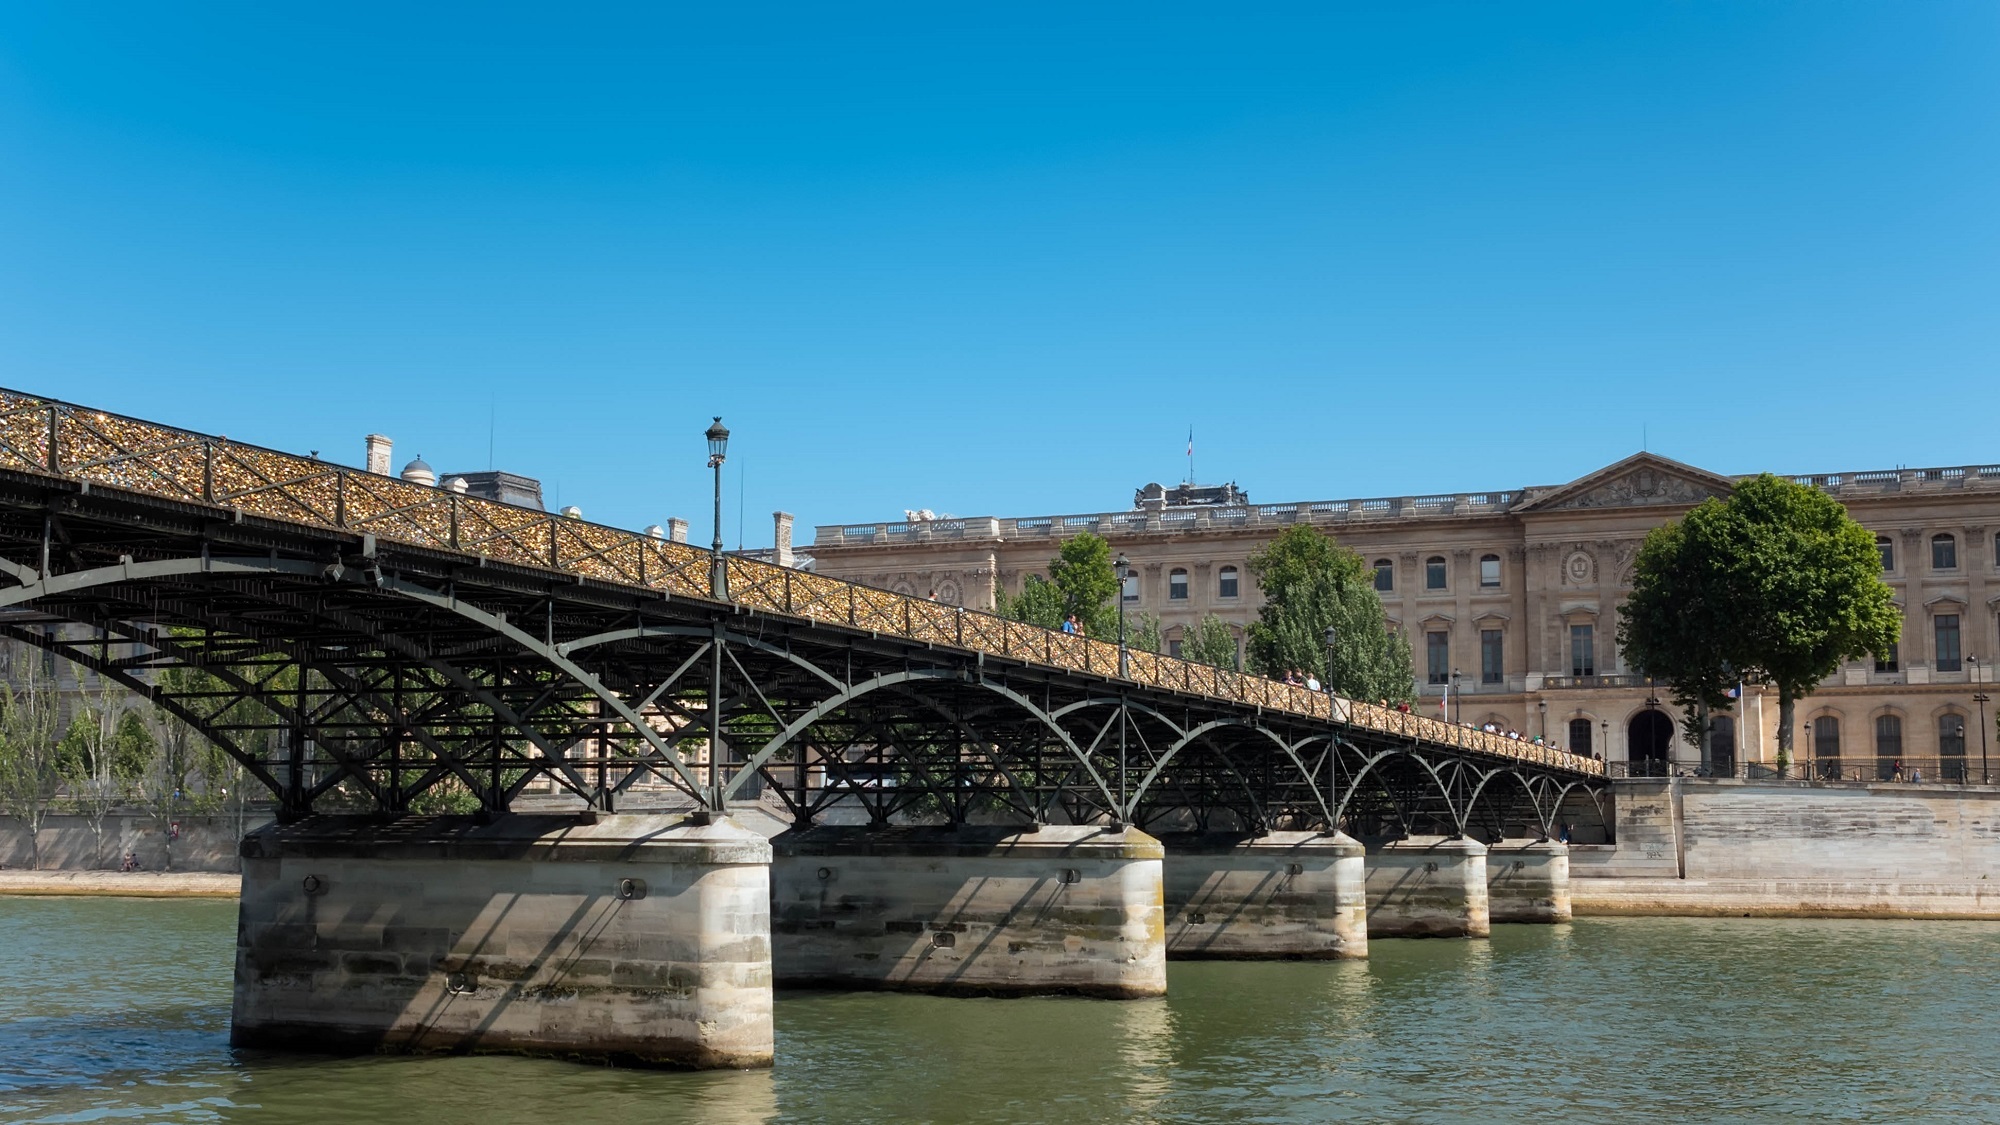
water, architecture, bridge, paris, urban, river, cityscape, travel, france, europe, romantic, reservoir, tourism, waterway, channel, arch bridge, seine river, pont des arts, nonbuilding structure